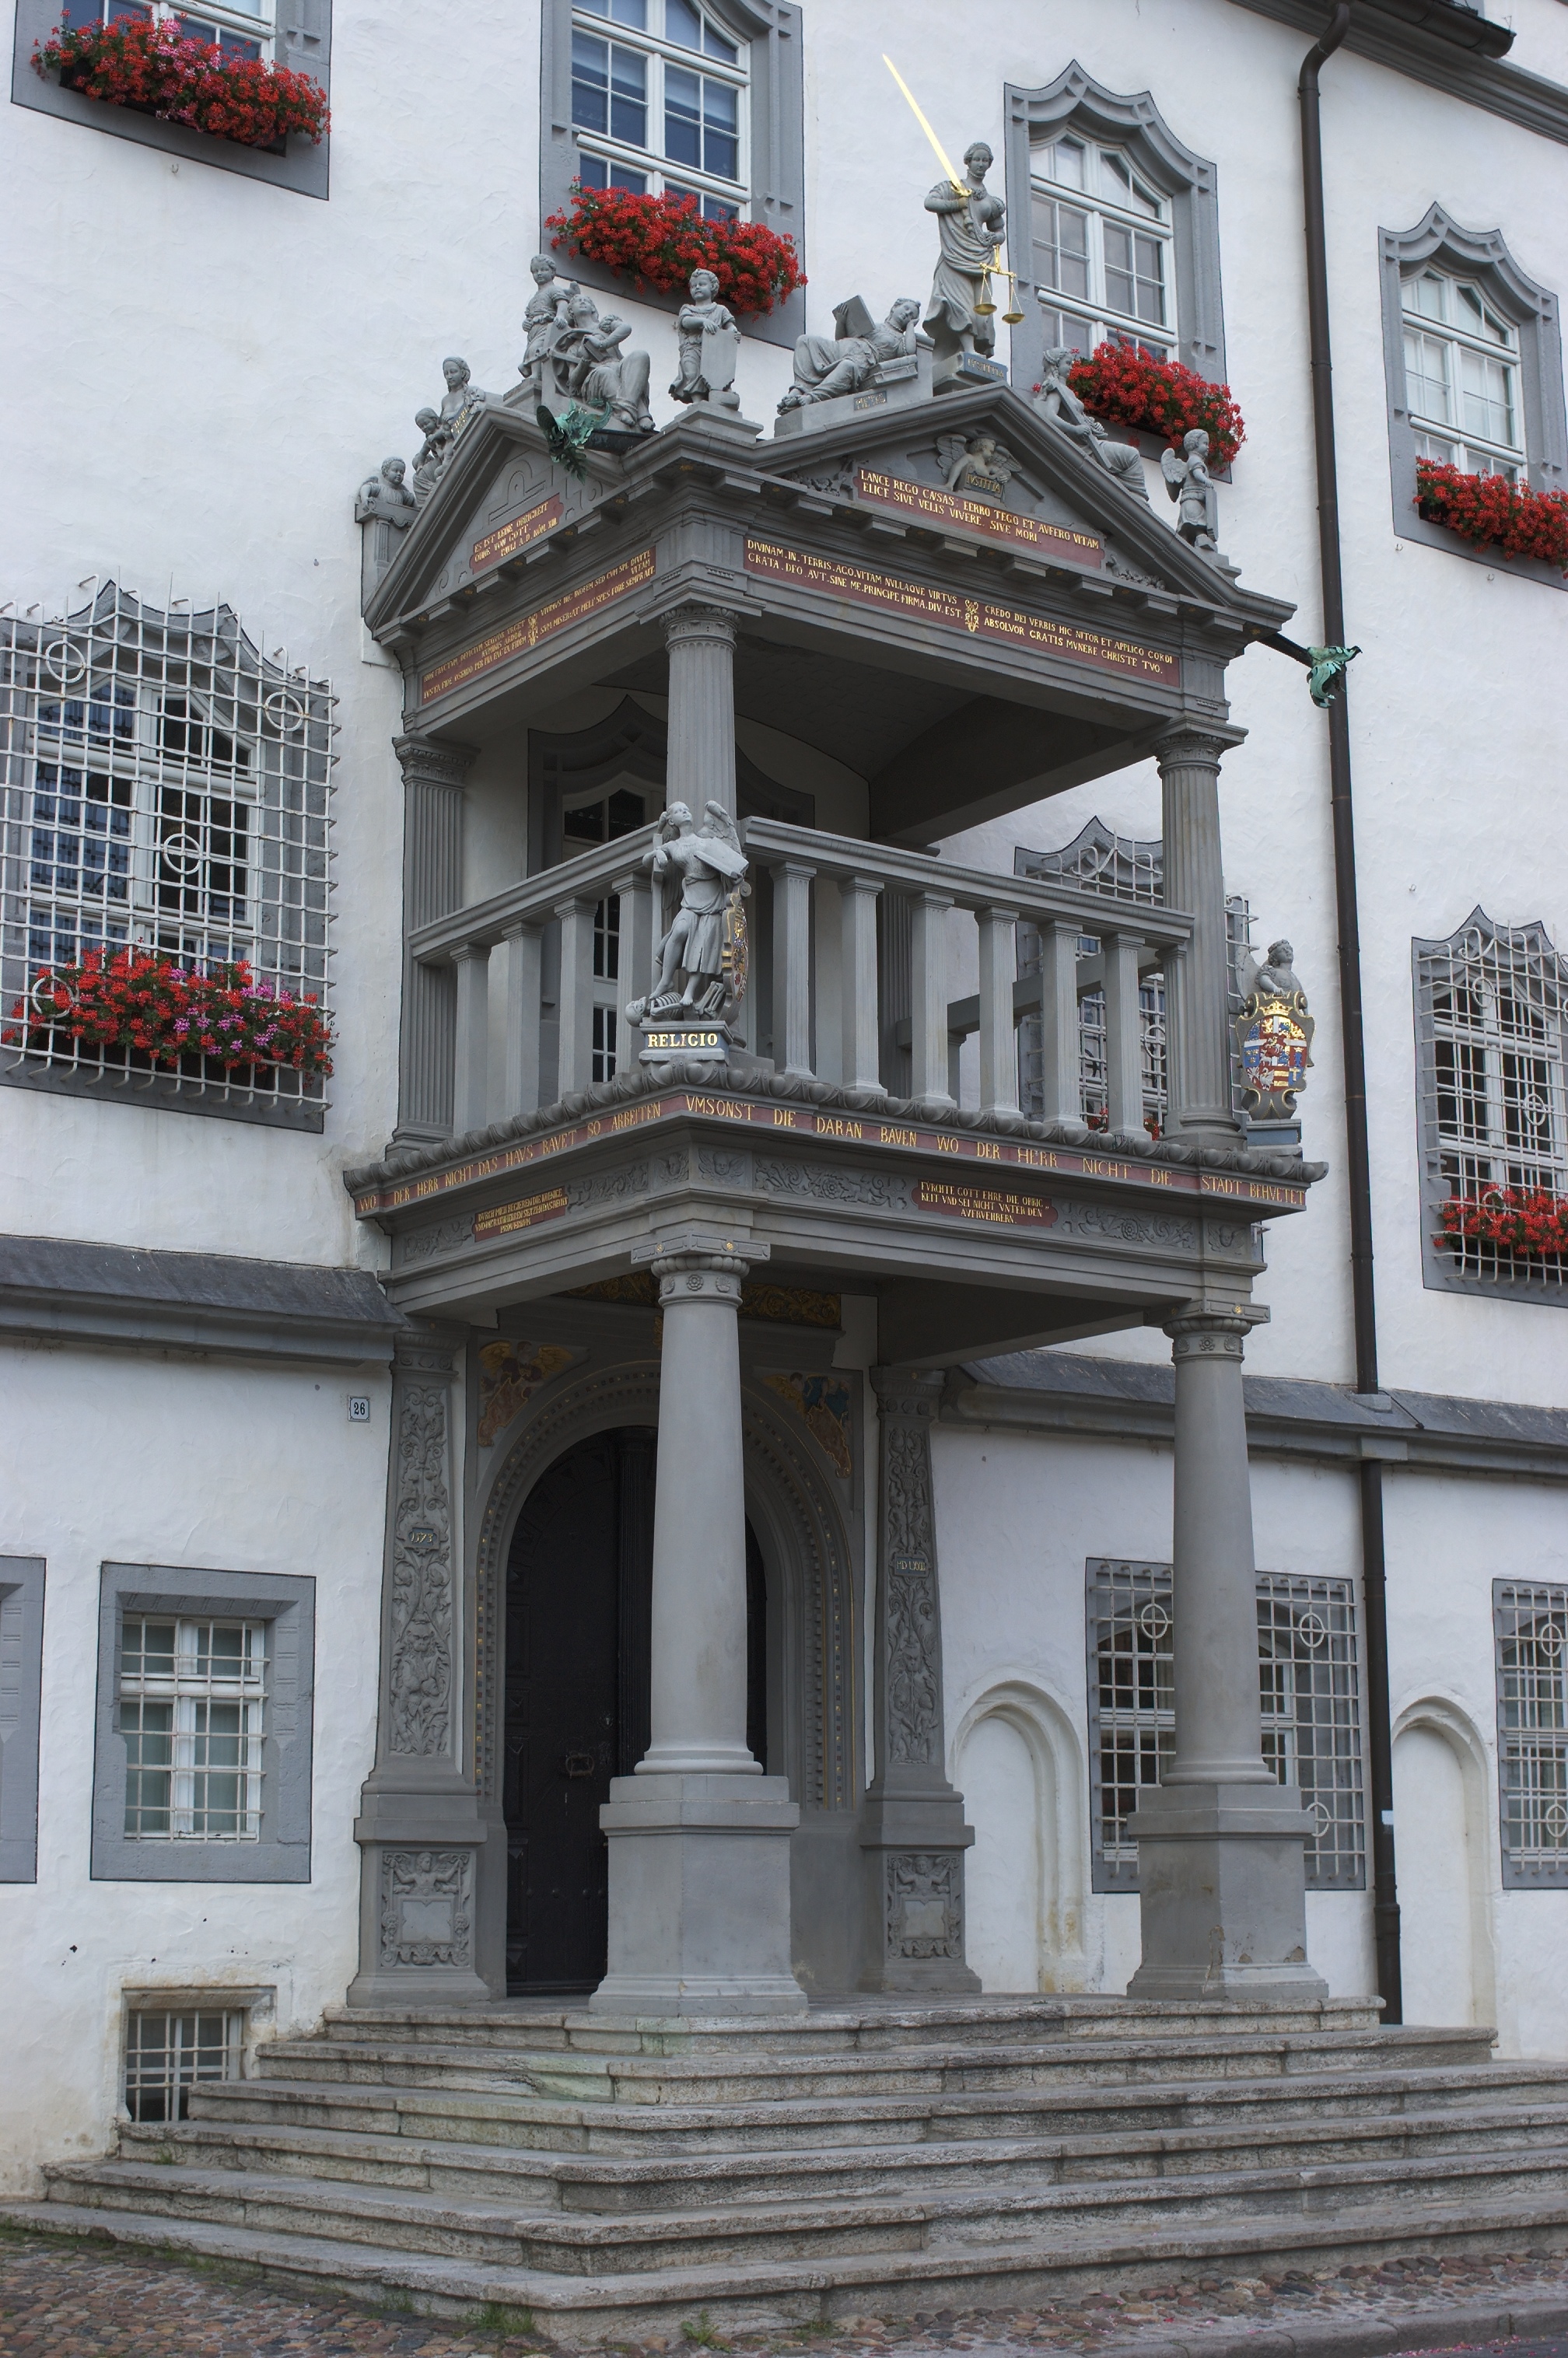
architecture, building, tower, landmark, facade, 2013, 35mm, rawtherapee, germany, deutschland, pentax, sachsenanhalt, lenstagged, steffenzahn, f24, 35mmf24, k100d, justpentax, smcpentaxda35mmf24al, pentaxda35mmf24al, smcpentaxda12435mmal, smcpdal35mmf24al, iamflickr, lutherstadtwittenberg